Kasuga ryūjin

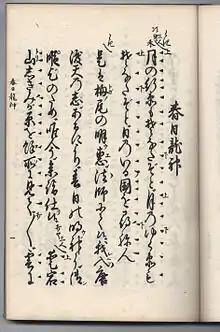
Opening page of the play songbook for "Kasuga Ryūjin"

The play opens with Myōe and his companions traveling to Kasuga Shrine to say formal farewells to the "kami" of the shrine, before they leave for their journey to China and India. There, they meet a priest, an old man, who welcomes them into the shrine grounds, saying that Myōe is favored by the "kami" of the shrine like a first-born son, and that of course he should be most welcome. Learning of Myōe's intentions to journey abroad, however, he argues that the "kami" shouldn't like to see him go, as his presence at the shrine is so treasured.